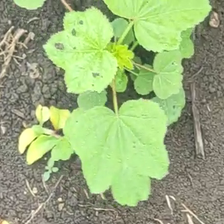
Weed species: Little_Mallow(Malva parviflora)